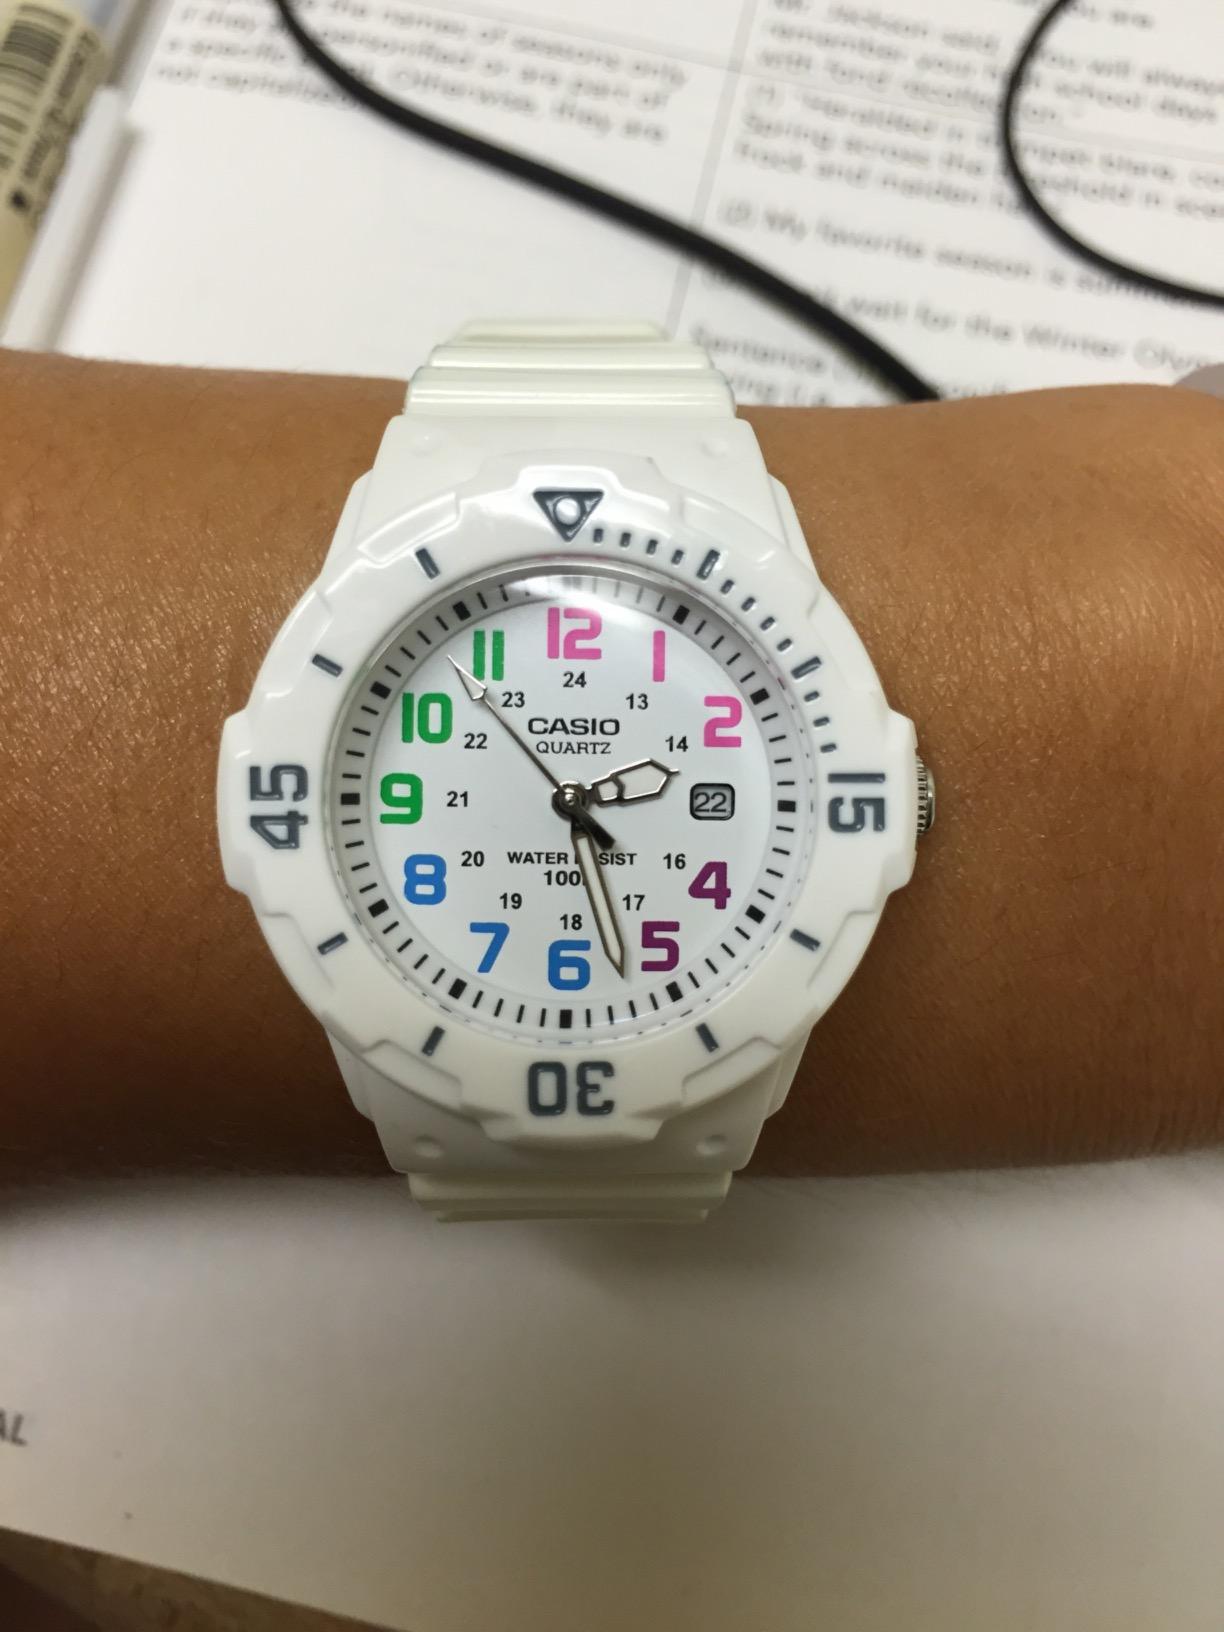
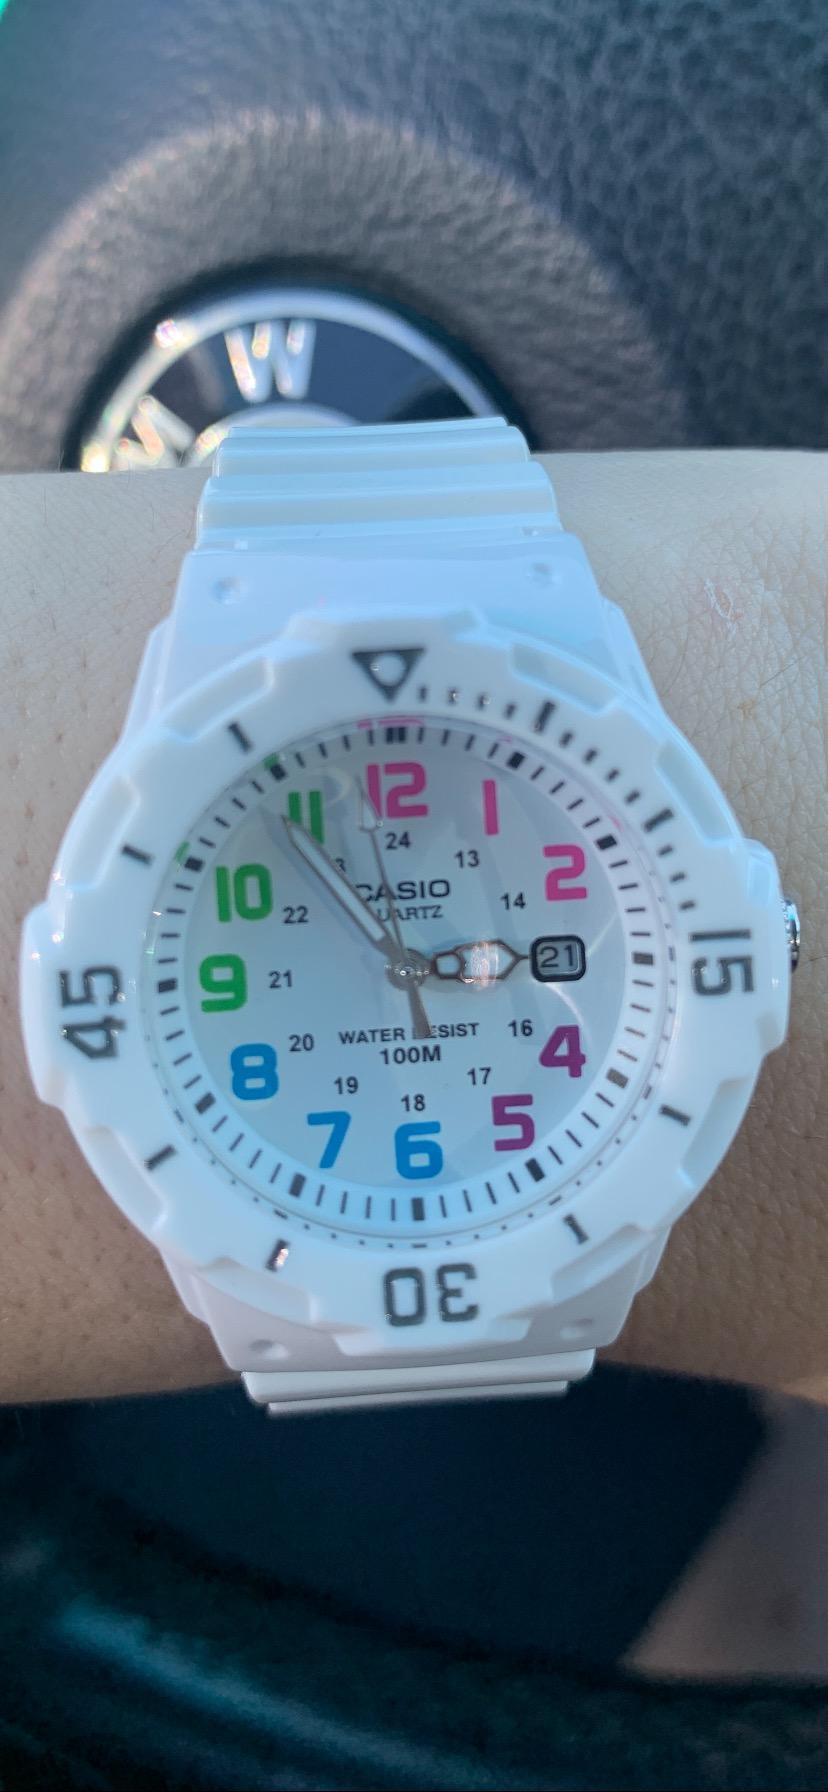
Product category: accessories_watch
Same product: yes